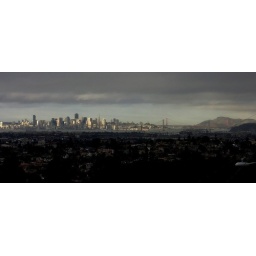
San Francisco and the two bridge view, as seen from a hill in Millsmont, Oakland, California